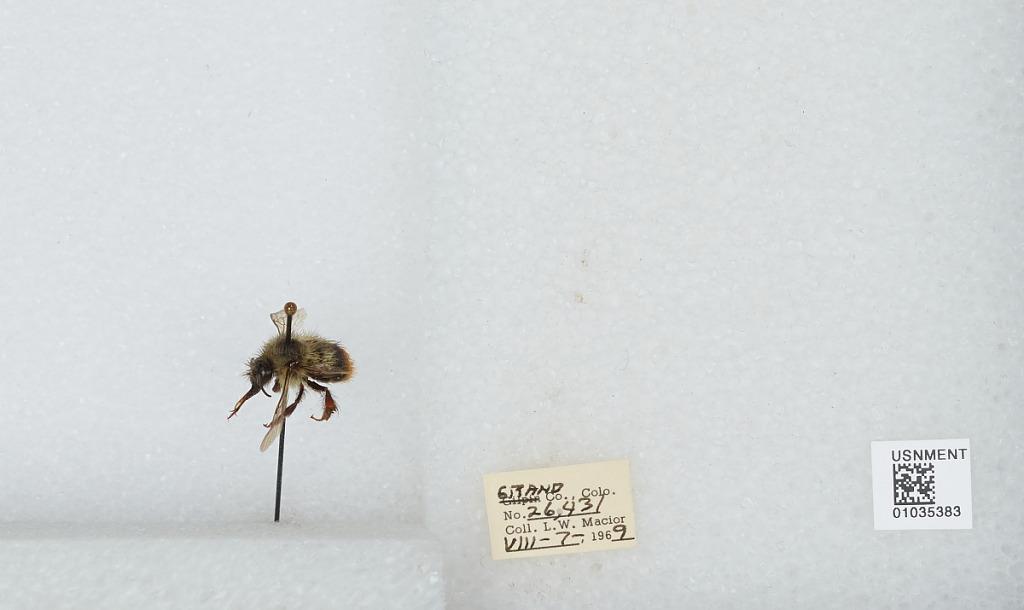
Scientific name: Bombus (Pyrobombus) mixtus Cresson
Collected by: L. Macior
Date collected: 1969-8-7
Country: United States
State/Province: Colorado
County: Grand
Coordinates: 40.073, -106.103